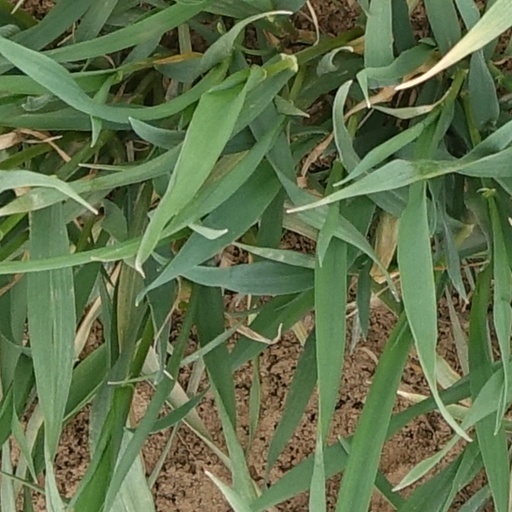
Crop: wheat